Severino Rigoni

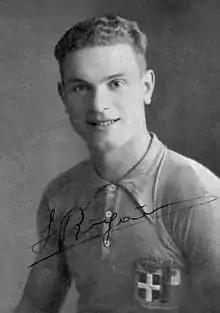

Severino Rigoni (3 October 1914 – 14 December 1992) was an Italian cyclist who won a silver medal in the 4 km team pursuit at the 1936 Summer Olympics. After the Olympics he turned professional and competed on track in Italy (1938–45) and later on the road in Germany, United States, United Kingdom, Algeria and Brazil. He won six-day road races in Berlin (1949), New York City (1950), Münster (1951), Rio de Janeiro (1956) and São Paulo (1957). On track he won the national sprint title in 1935, placing second or third in 1934, 1936, 1938, 1940, 1943 and 1945.